Mononychus

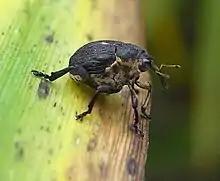
"Mononychus punctumalbum"

They were originally published by E.F.Germar in "Insectorum species novae aut minus cognitae", p. 241 in 1823.